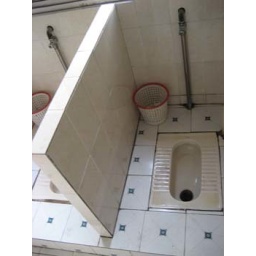
that wall is about waist high. TP goes in the basket